Cincinnati Pippins

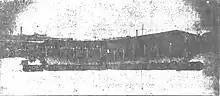
Hippodrome Park

The home field was Hippodrome Park, which was located at Spring Garden Avenue and Queen City Avenue. The ballpark had been built for local semipro clubs in 1911, and that usage would continue for a few years after the USBL failed. By the 1930s, the ballpark had fallen out of use and was demolished. Per Google Maps, Spring Garden Avenue and Queen City Avenue no longer intersect. The former ballpark location is now occupied by industrial buildings.